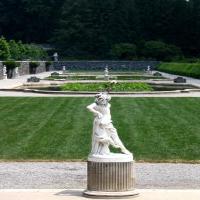
Weather: cloudy or overcast